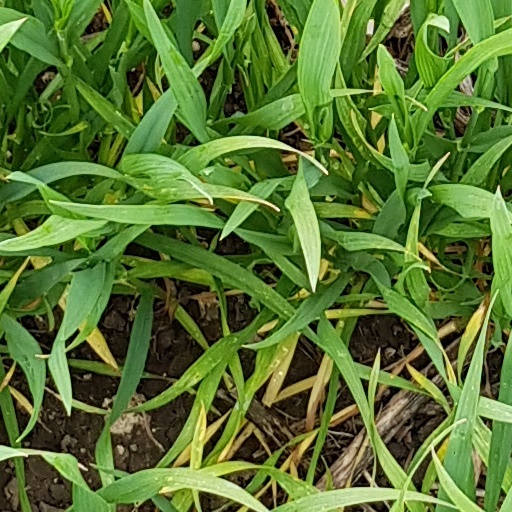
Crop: wheat